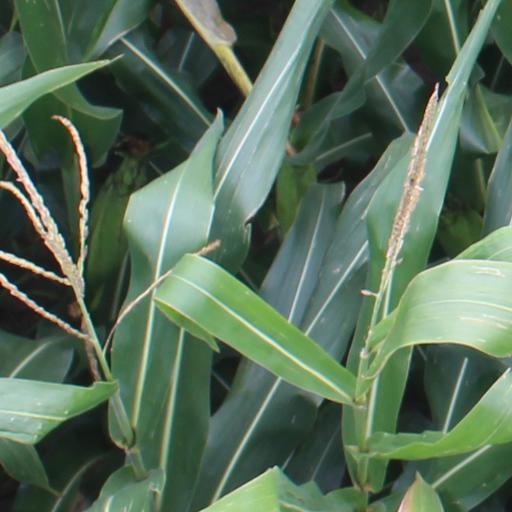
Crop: maize; corn